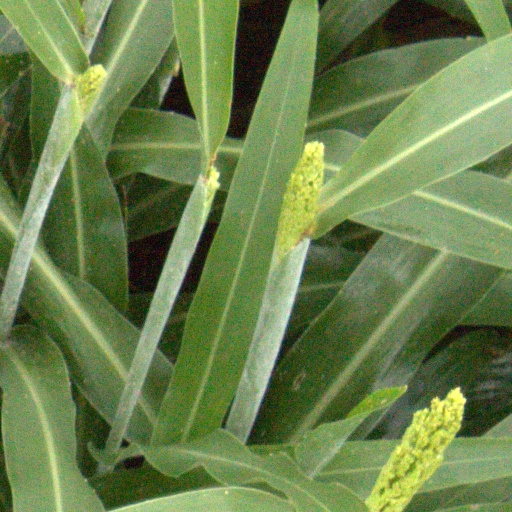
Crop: sorghum